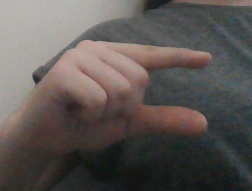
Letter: dal